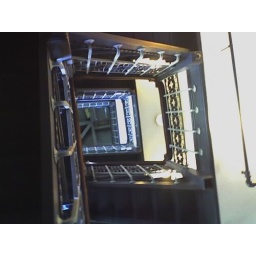
climbing into the clock tower in Main Street Station